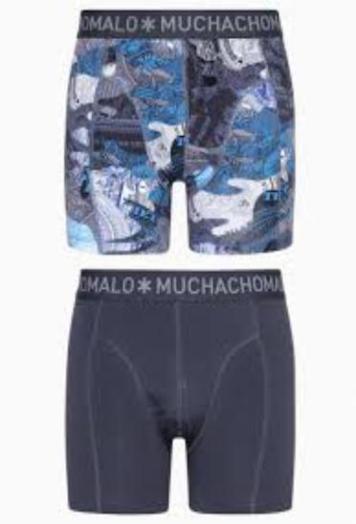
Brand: muchachomalo
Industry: Clothes